Batavier Line

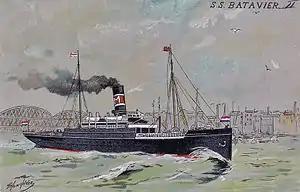
in c. 1897–1909

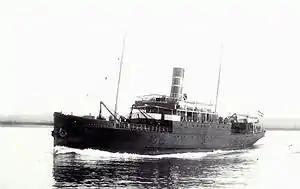
in c. 1902–1916

The Batavier Line was a packet service between Rotterdam and London from 1830 until the 1960s. The line was established by the "Nederlandsche Stoomboot Maatschappij" (known as NSM and in English as Netherlands Steamship Company).